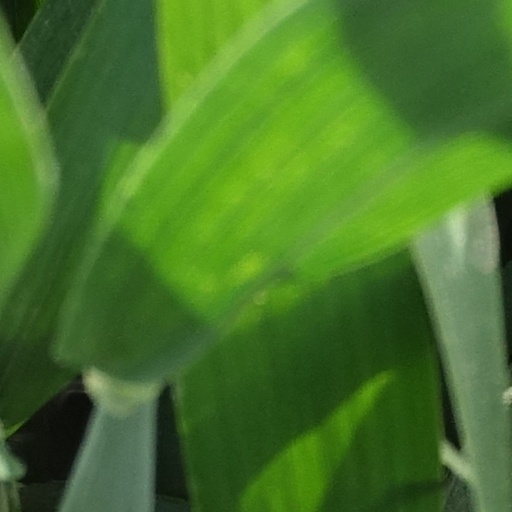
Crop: wheat